Chieftain (tank)

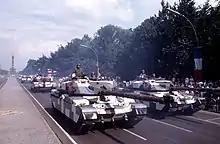
Chieftain tanks of 14th/20th King's Hussars on parade with urban camouflage, Straße des 17. Juni, West Berlin, 18 June 1989.

The main armament was the 120 mm L11A5 rifled gun. This differed from most contemporary main tank armament as it used projectiles and charges that were loaded separately, as opposed to a single fixed round. The design of the Bagged Charge System was initiated after the earlier Liquid Propellant Gun project had failed due to the injection pump being so large that "no tank could accommodate it". This led to design studies to find "means of reducing the ammunition size and from this the bagged charge concept emerged". The charges were encased in combustible bags. Other tank guns such as the 120mm L1 gun on the Conqueror, needed to store the spent shell cartridges or eject them outside. The combustible charges were stored in 36 recesses surrounded by a pressurised water/glycol mixture – so-called "wet-stowage". In the event of a hit penetrating the fighting compartment, the jacket would rupture soaking the charges and preventing a catastrophic propellant explosion. As there was no shell case, the firing of the charge was by vent tubes automatically loaded from a ten-round magazine on the breech. Due to the length of the gun, which required balancing, and the need for storage space, the turret has a large overhang to the rear. This contains radios, ammunition and fire control equipment and has further stowage externally.